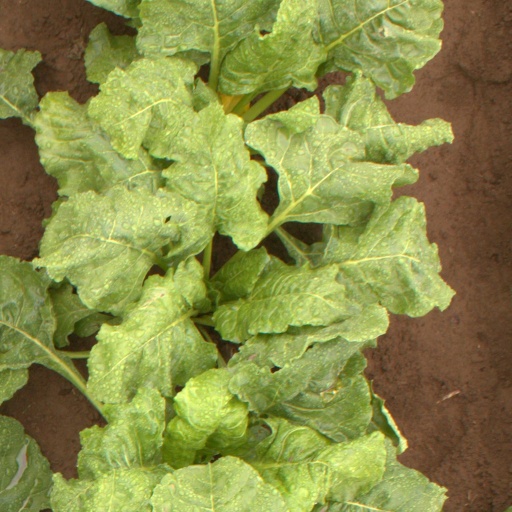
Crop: sugar beet